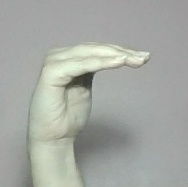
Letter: haa